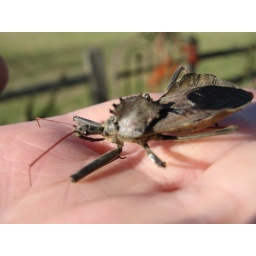
Mom saw this in her pine tree